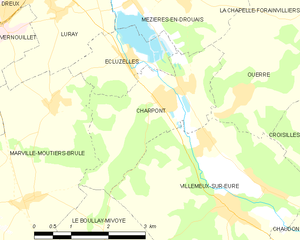
Plan de la commune de Charpont, Eure-et-Loir (France).
Charpont est une commune française située dans le département d'Eure-et-Loir en région Centre-Val de Loire. Traversée par l'Eure, elle se situe à 8 km de Dreux et 32 km de Chartres.